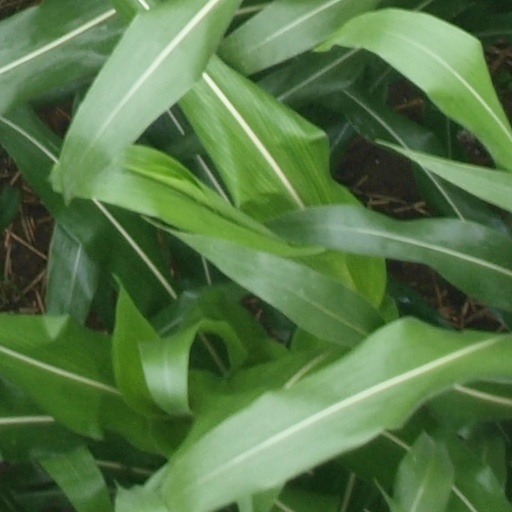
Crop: maize; corn